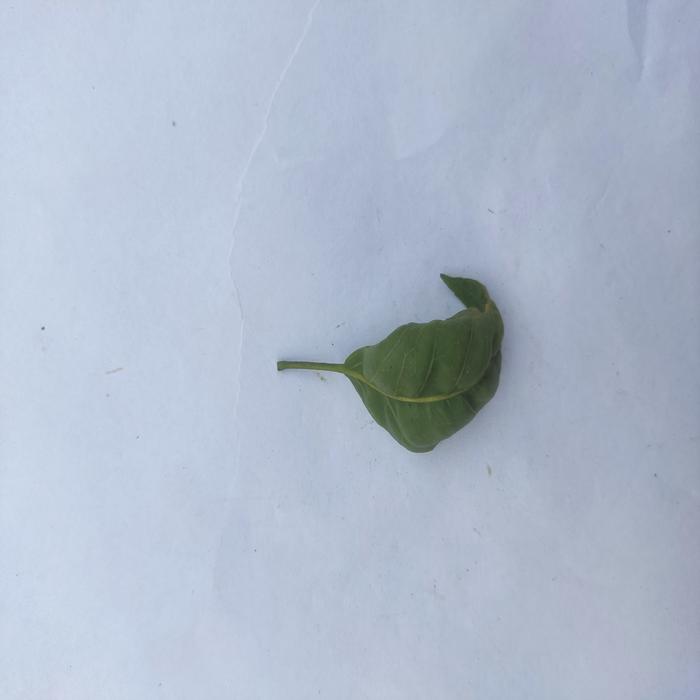
Crop: Aegle Marmelos
Leaf condition: Leaf_Curl